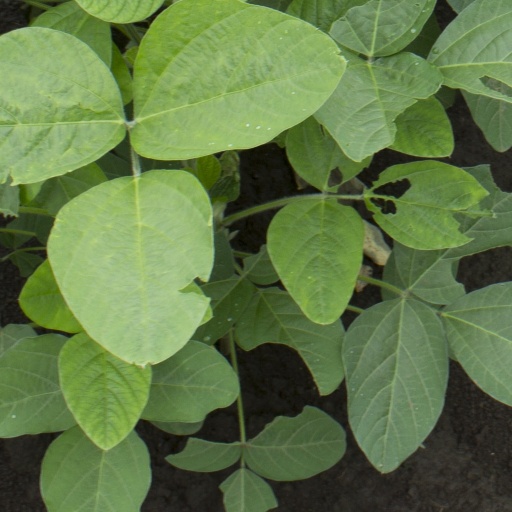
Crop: soybean